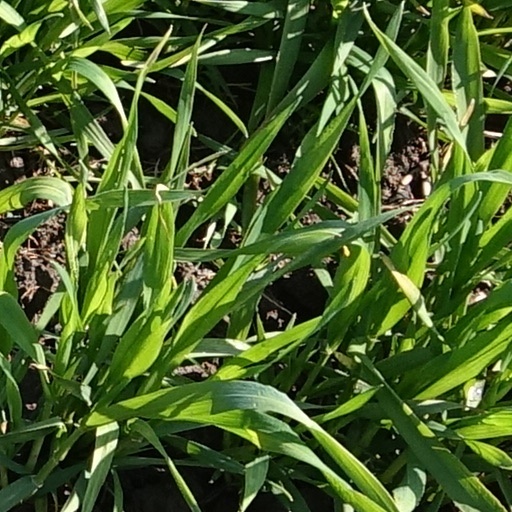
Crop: wheat